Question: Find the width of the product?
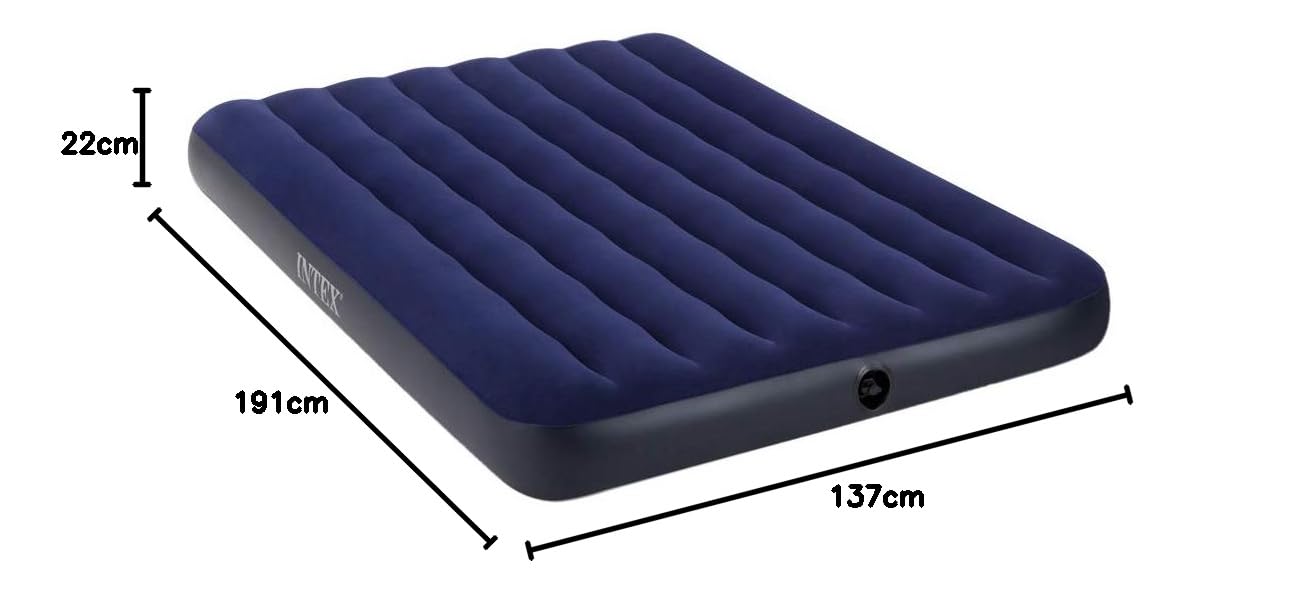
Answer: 191.0 centimetre